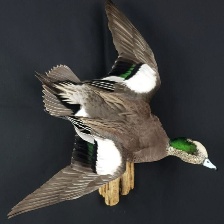
Species: AMERICAN WIGEON
Scientific name: MARECA AMERICANA
ImageNet parent category: drake